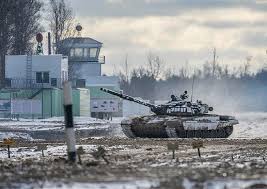
Label: T-72